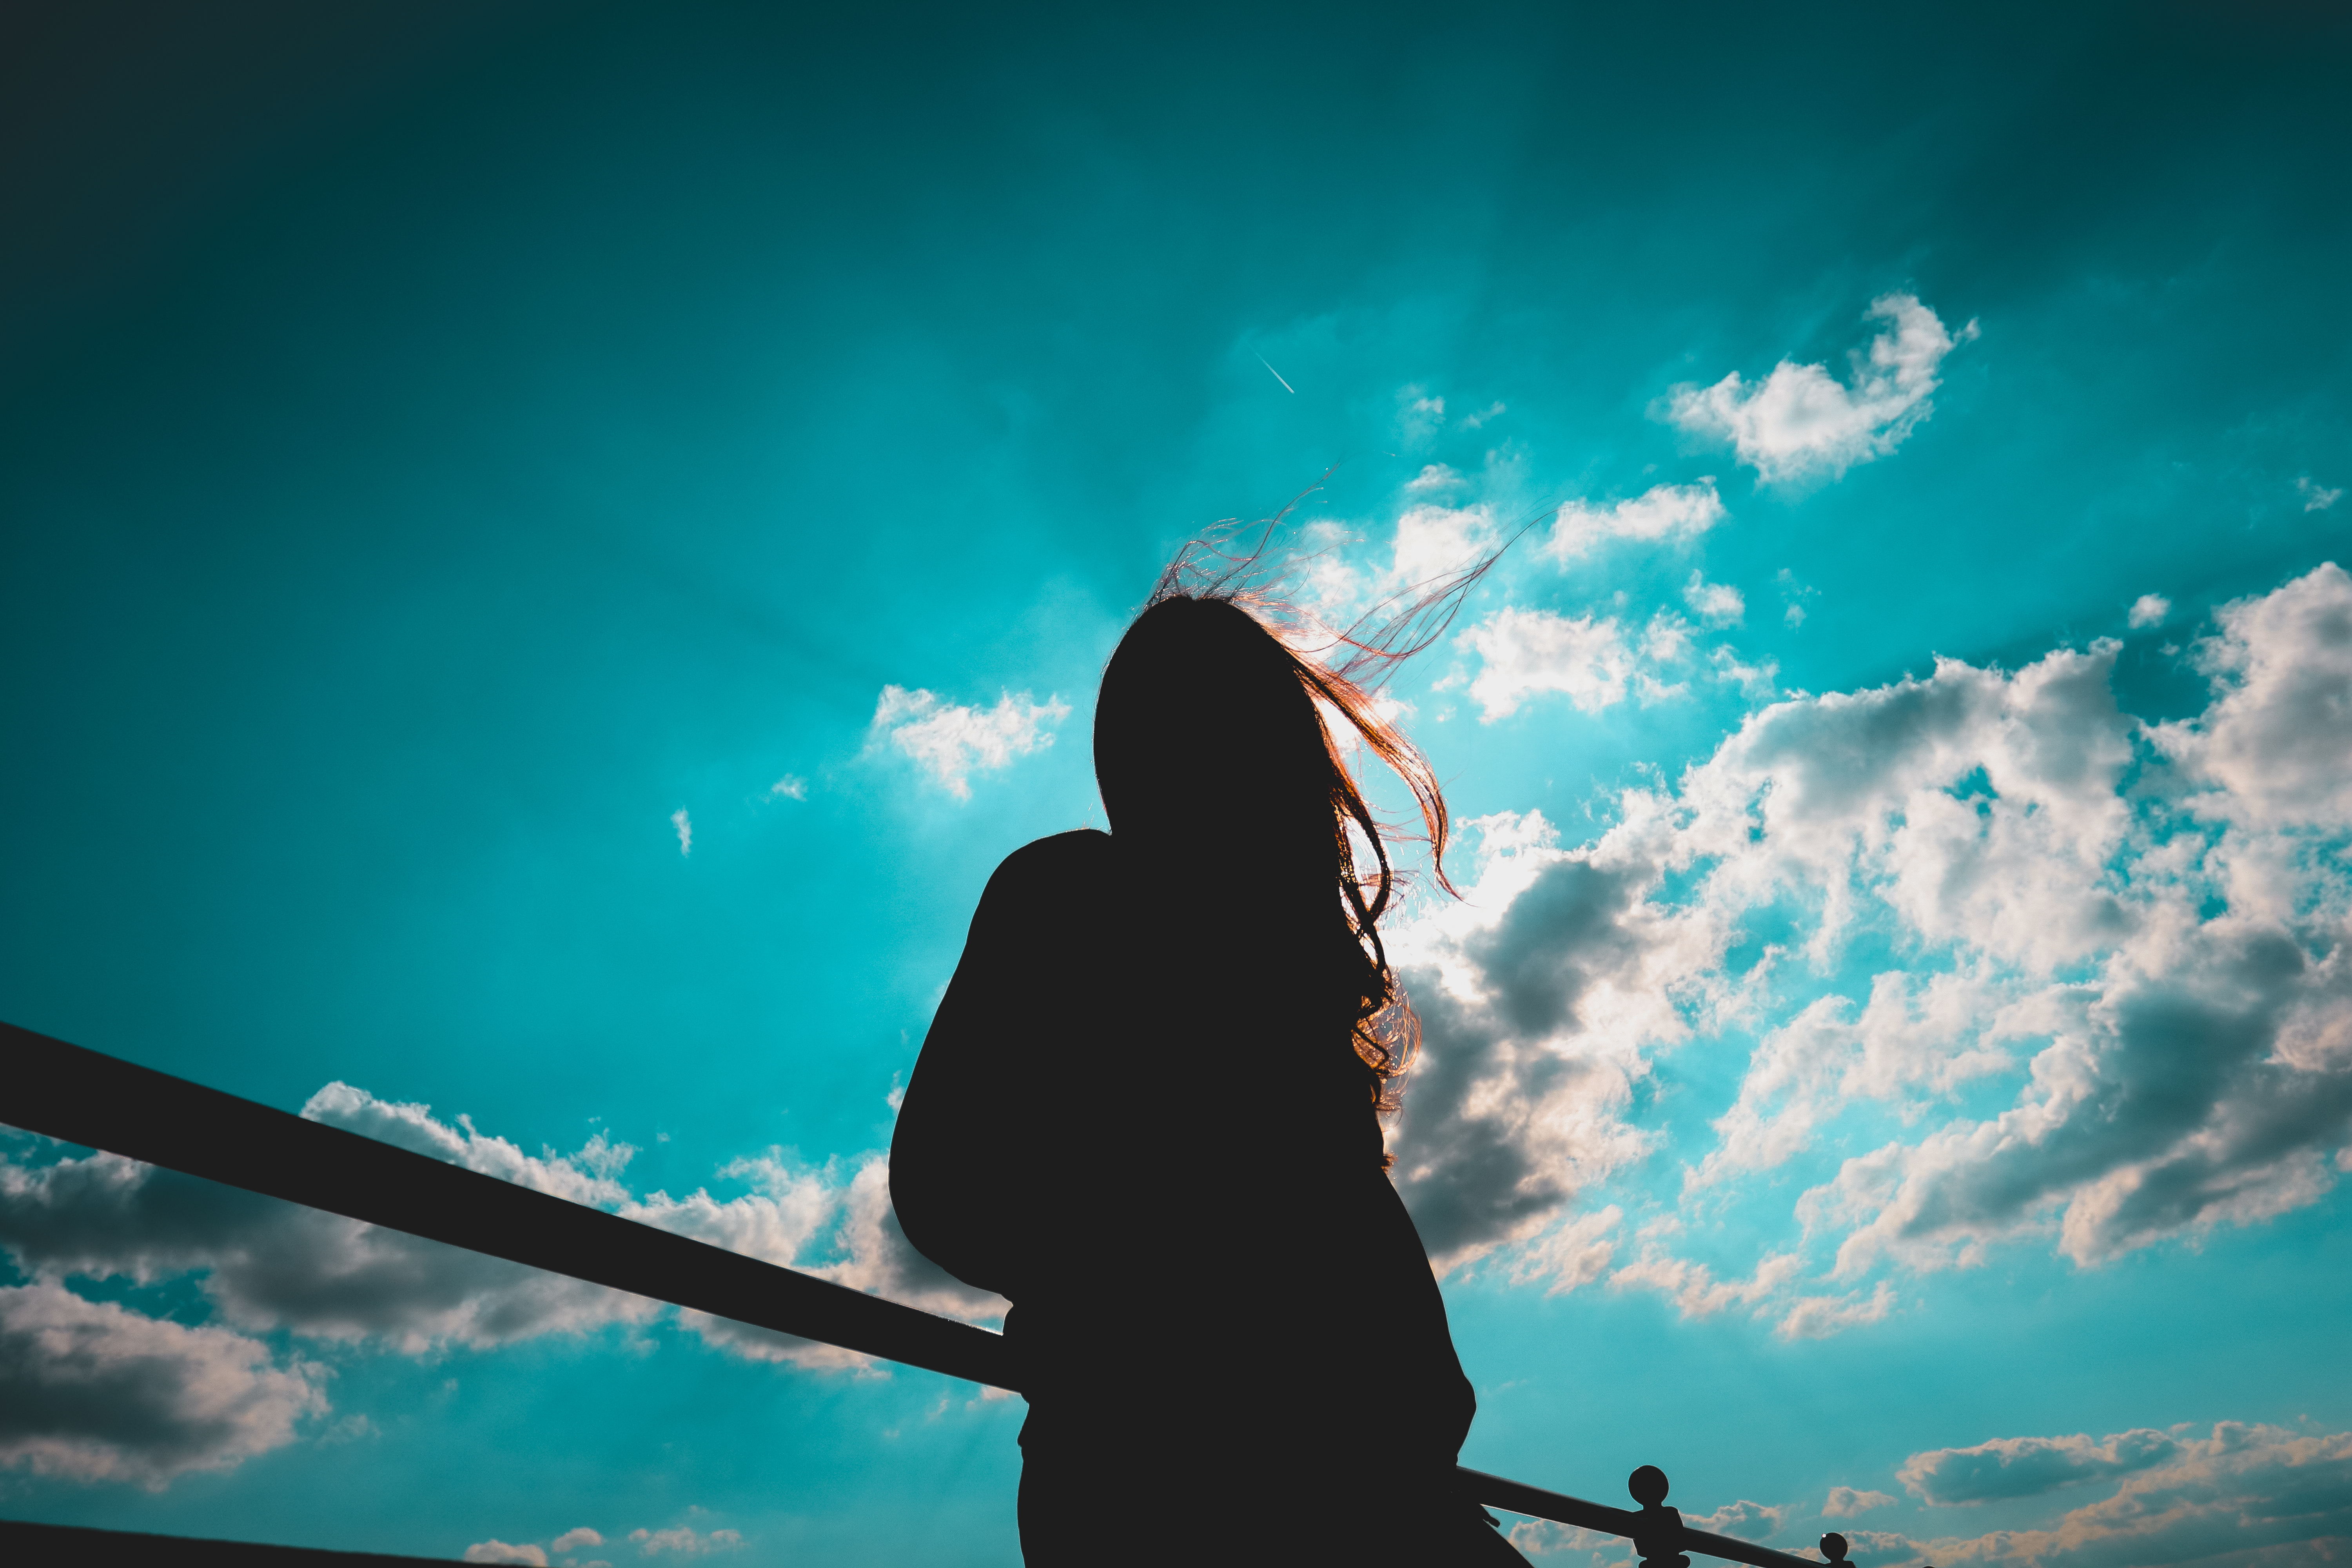
silhouette, light, cloud, sky, sunlight, atmosphere, blue, meteorological phenomenon, atmosphere of earth, computer wallpaper